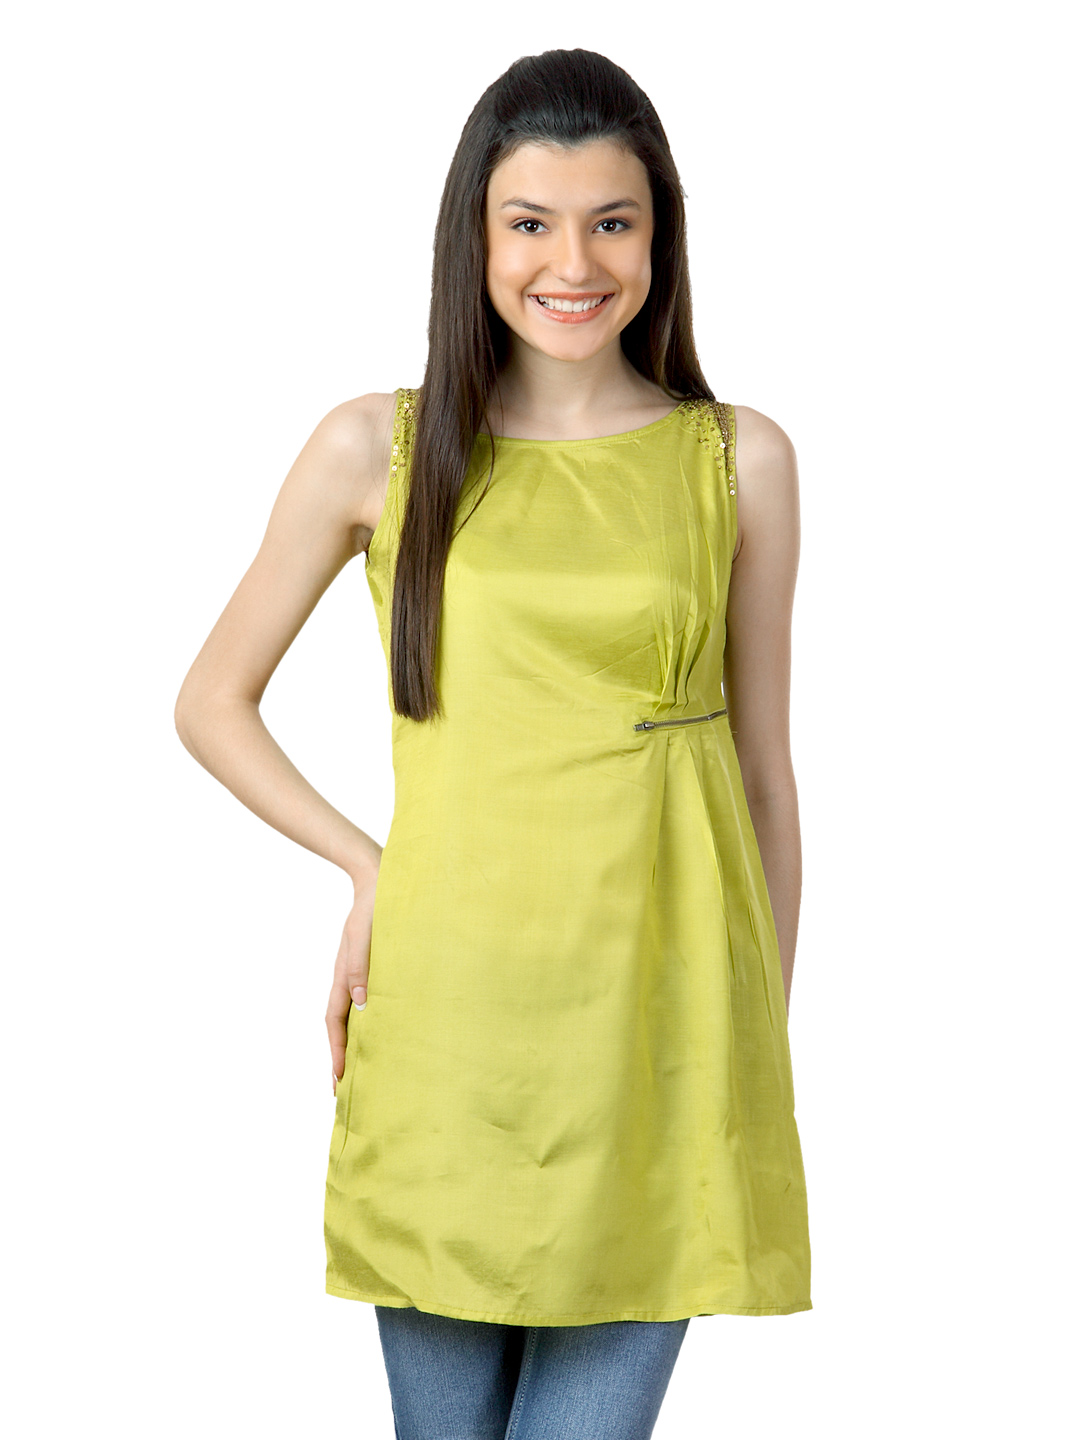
Sepia Women Green Tunic
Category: Apparel / Topwear / Tunics
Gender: Women
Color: Green
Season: Summer 2012
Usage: Casual